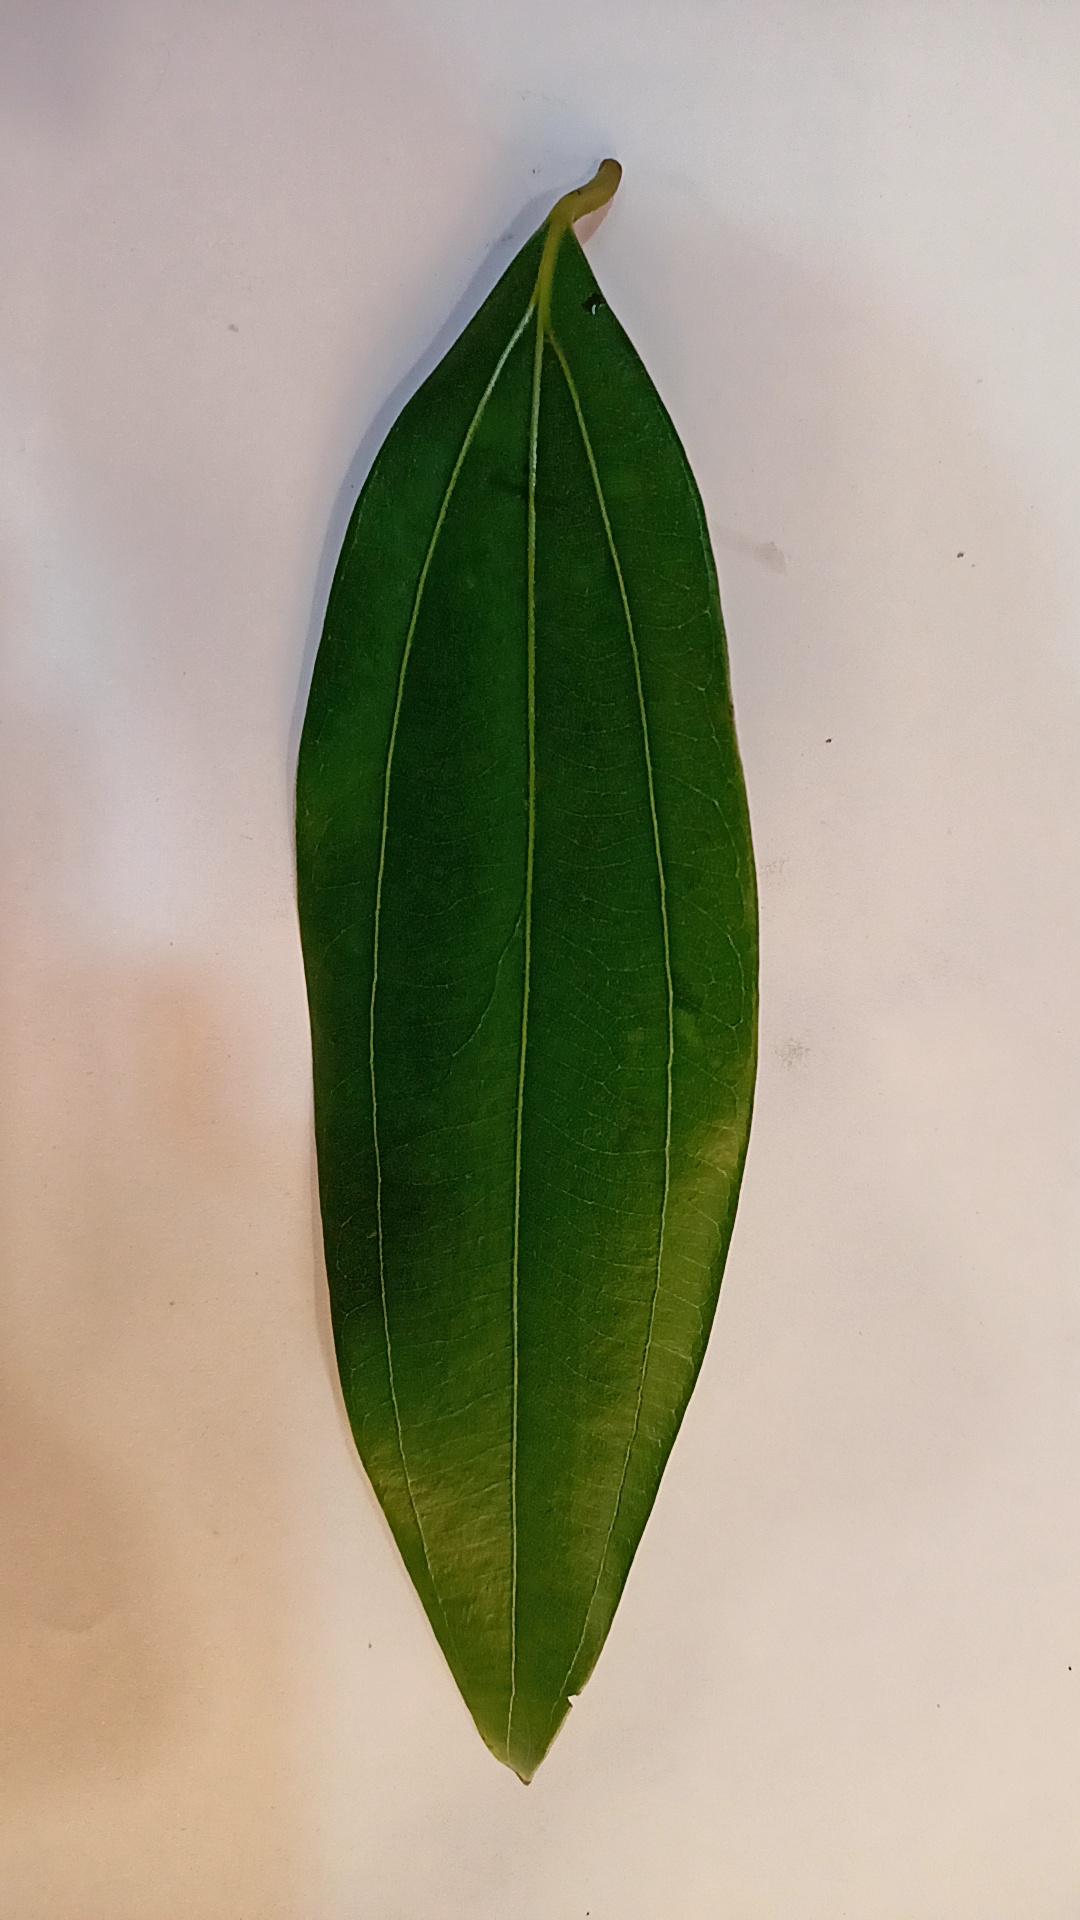
Label: Healthy